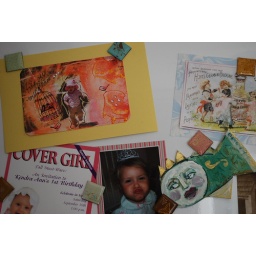
Inside of craft cabinet -- fish by Misty Mawn!